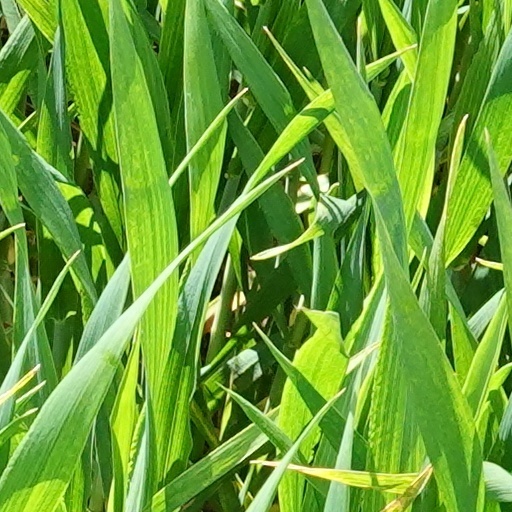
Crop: wheat